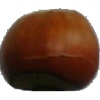
Label: nut_forest